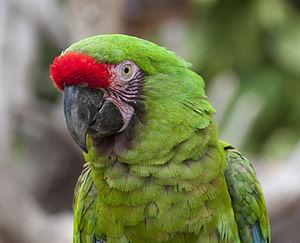
Le genre Ara regroupe les membres les plus grands de la famille des psittacidés. Tous les oiseaux dont le nom vernaculaire comporte le terme ara ne sont pas membre de ce genre. Les membres de ce genre portent un plumage vivement coloré, généralement à dominante rouge ou verte, une longue queue pointue et un bec puissant. Ils vivent en Amérique tropicale.